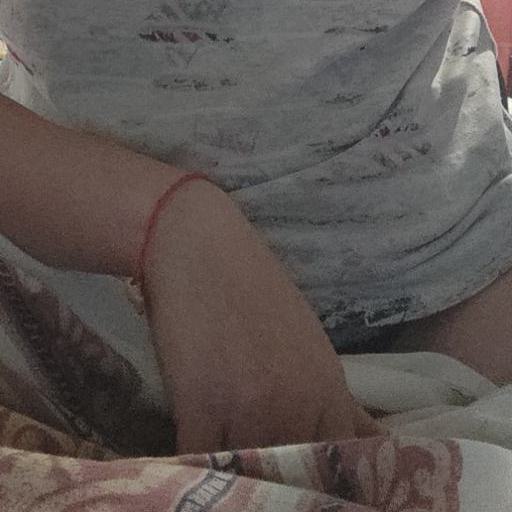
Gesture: no_gesture